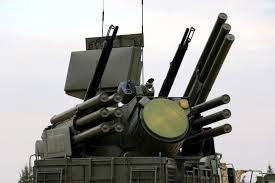
Label: Air Defense